Second Orbán Government

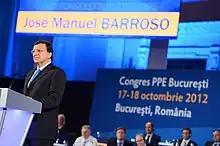
José Manuel Barroso

On 8 March 2013, the government of the United States raised its concerns both about the content of the proposed amendments "as they could threaten the principles of institutional independence and checks and balances that are the hallmark of democratic governance" and about the process by which they were to be accepted: "[The USA] "urges the Government of Hungary and the Parliament to ensure that the process of considering amendments to the constitution demonstrates respect for the rule of law and judicial review, openness to the views of other stakeholders across Hungarian society, and continuing receptiveness to the expertise of the Council of Europe's Venice Commission." On that same day, in a letter to the European Commission, Guido Westerwelle, the German foreign minister, and counterparts in Denmark, the Netherlands and Finland called for the European Union to be given new powers allowing it to freeze EU budget funds to a member state in breach of Europe's "fundamental values." Likewise on the same day, European Commission President José Manuel Barroso expressed concerns about the government over the amendment vote in Hungary's parliament the following week to change the constitution, arguing that it contravenes EU rules in areas such as the judiciary.